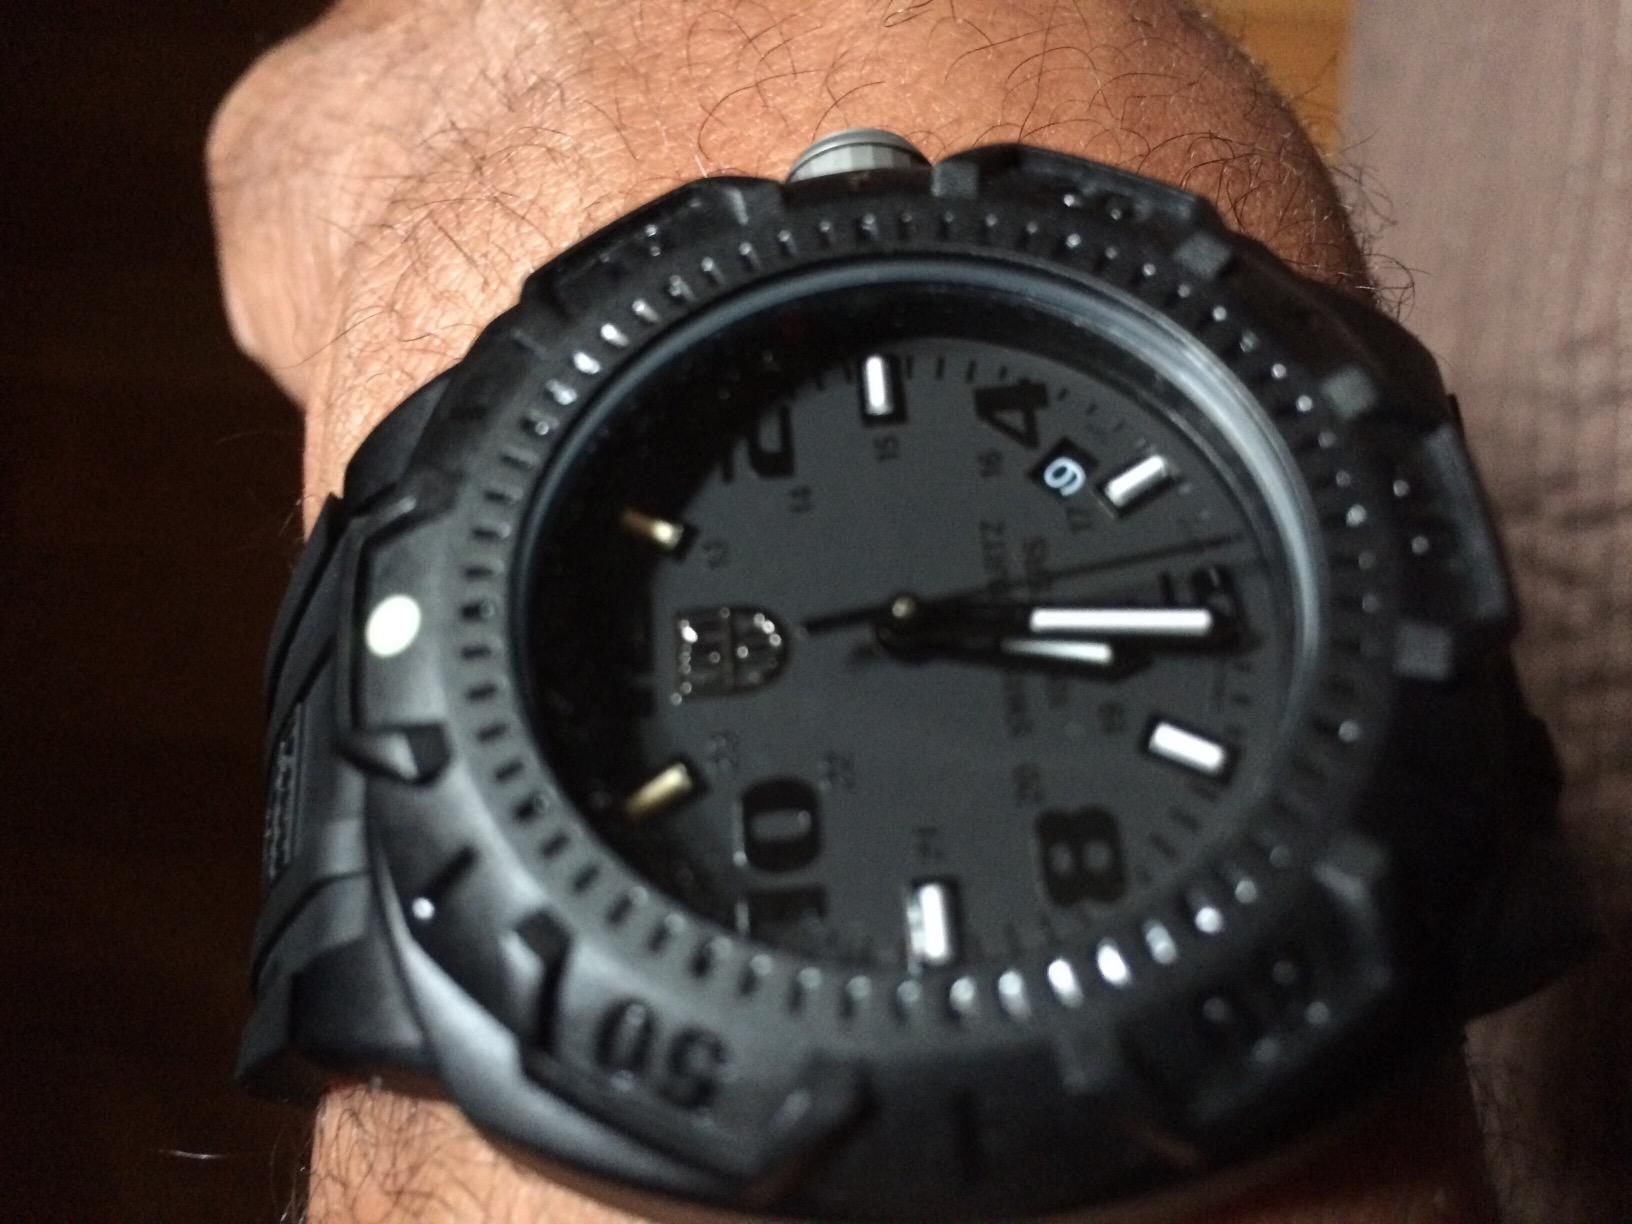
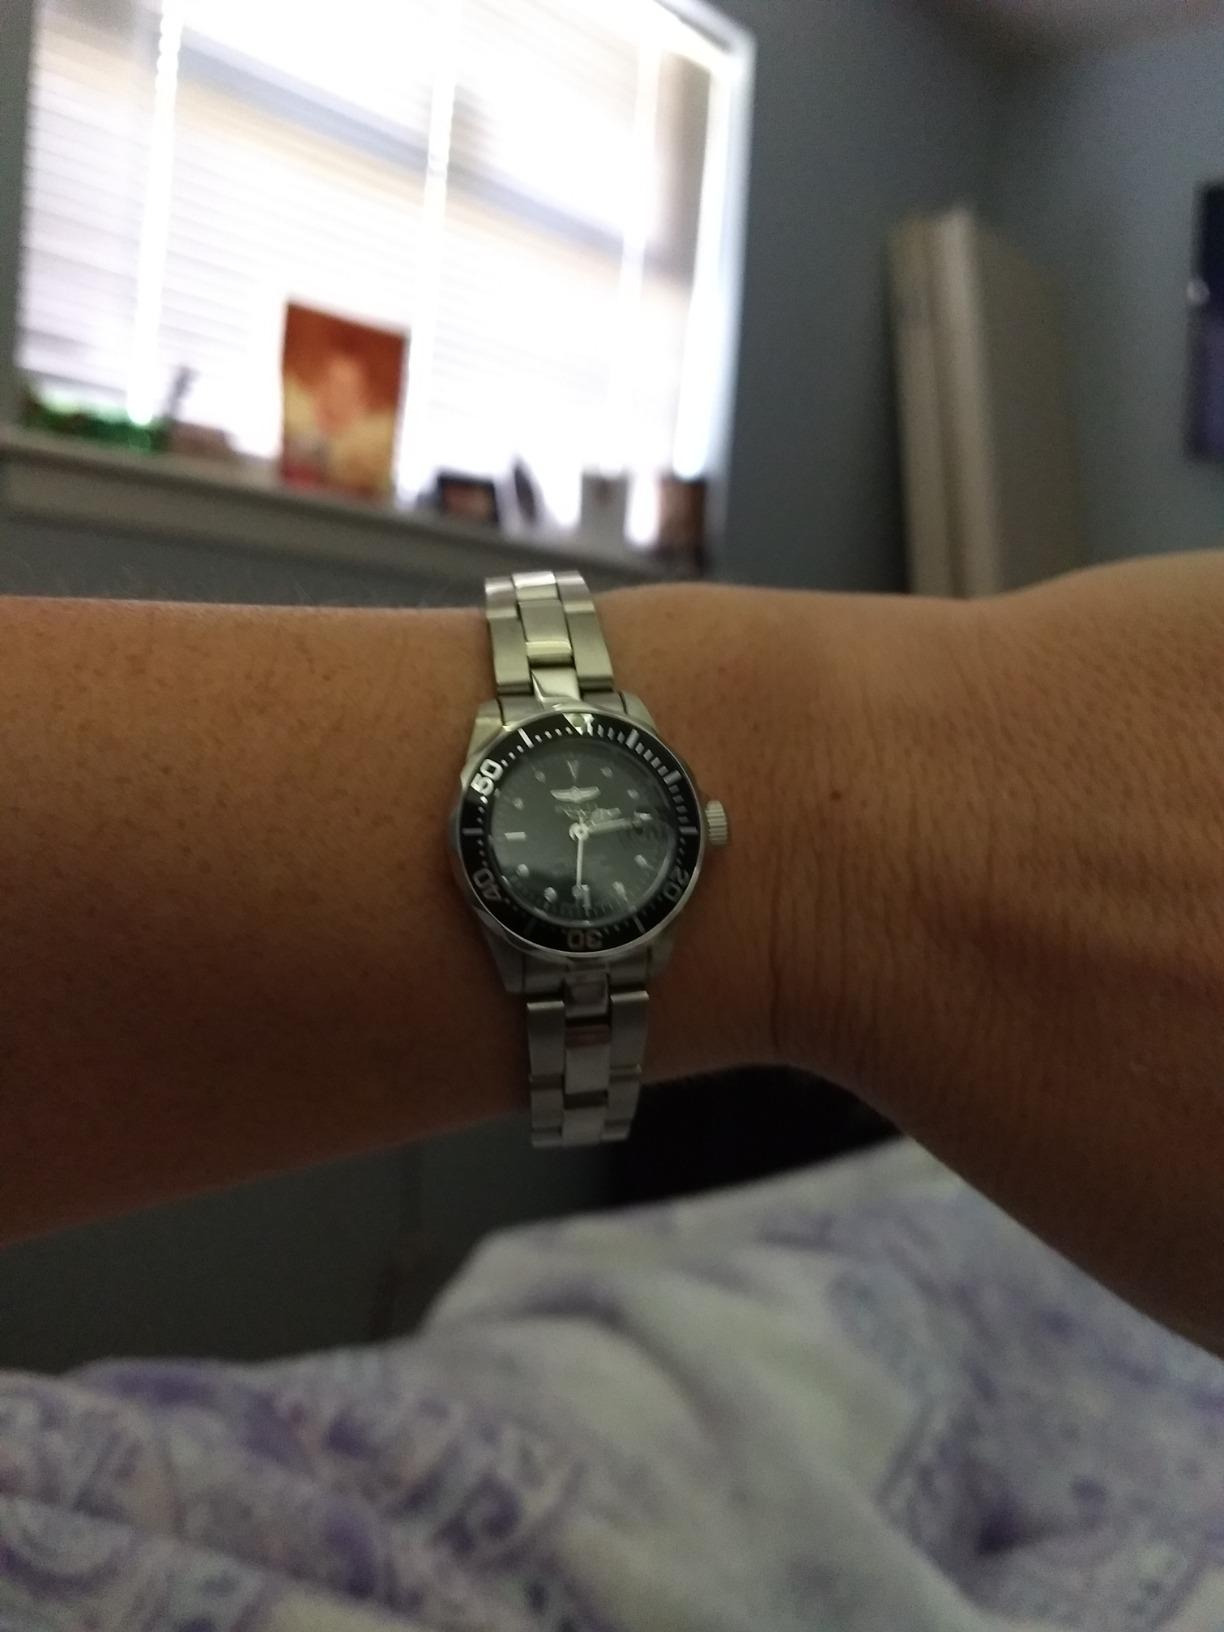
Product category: accessories_watch
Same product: no